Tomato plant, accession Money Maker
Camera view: horizontal (90 deg, fisheye); turntable rotation: 300 degrees
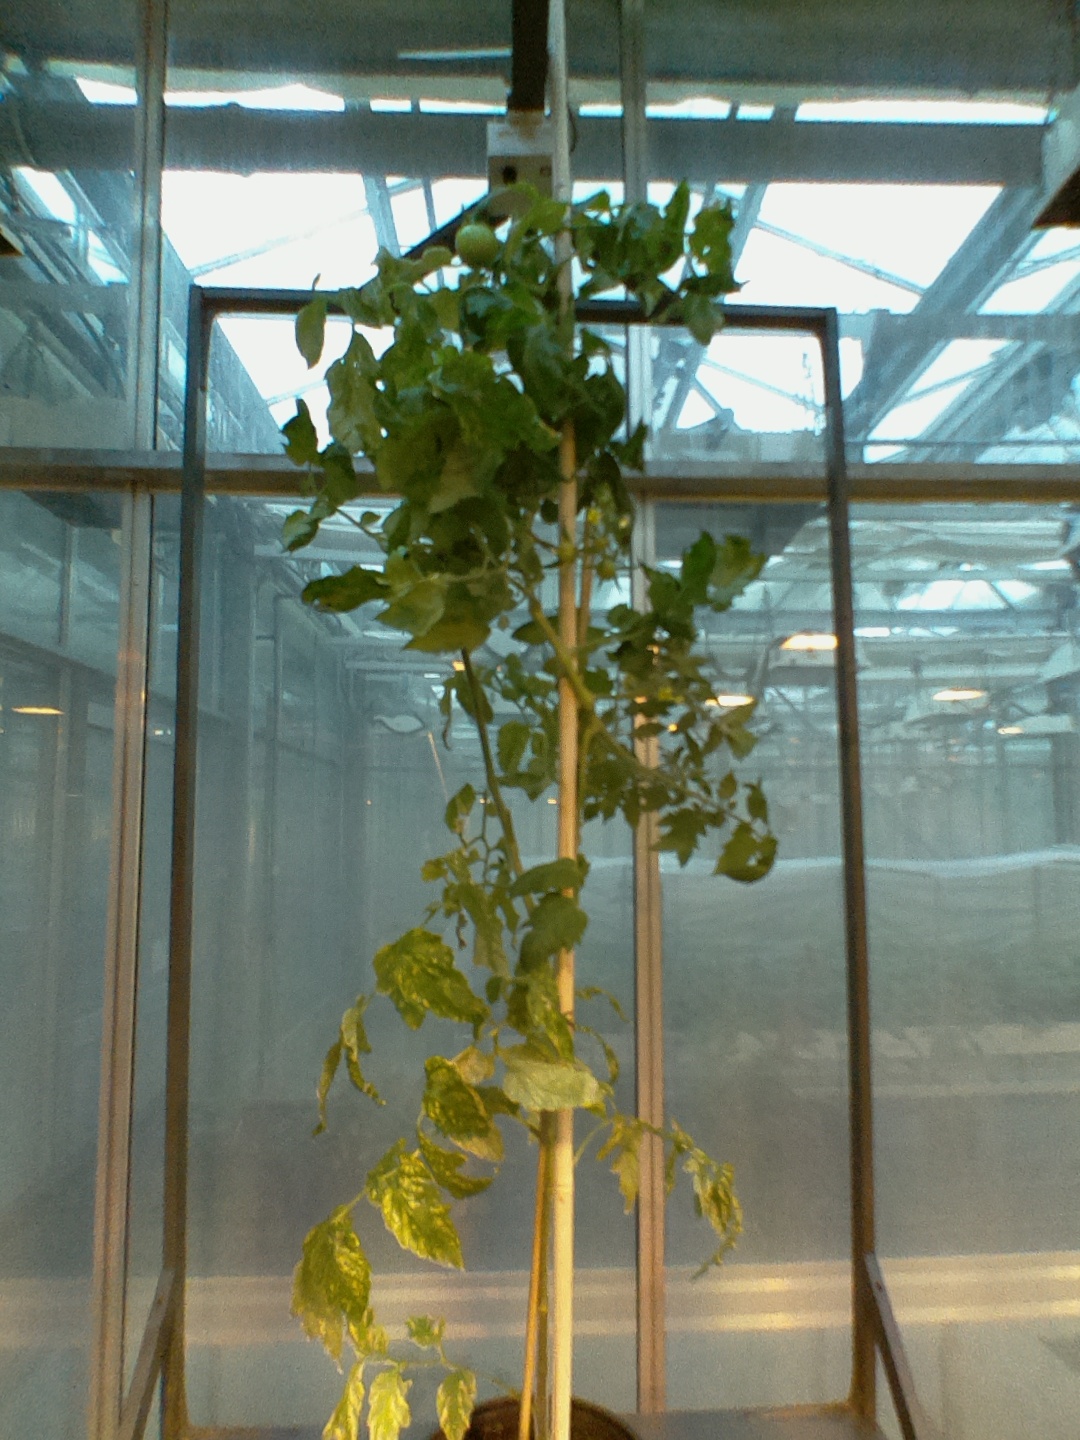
BBCH growth stage 76: 60%-70% of final fruit size